Lehigh Line Connection

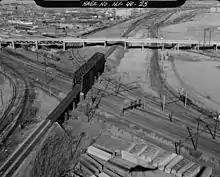
The pre-1997 connection is at bottom left of photo looking east; the new connection was built just to the north.

The Lehigh Line Connection connects Amtrak's Northeast Corridor (NEC) with the Conrail Lehigh Line south of downtown Newark, New Jersey. It leaves the NEC at Hunter Interlocking, and the line is sometimes called the Hunter Connection. Used by New Jersey Transit (NJT) Raritan Valley Line trains since 1997 when it replaced an older connection, it splits from the NEC just north of the former connector, with wider radius curves with a maximum speed of 45 mph, compared to the 15 mph of the original alignment.